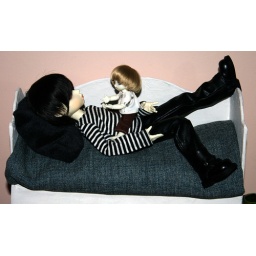
Thilo is making the most of having another boy in the house ^^